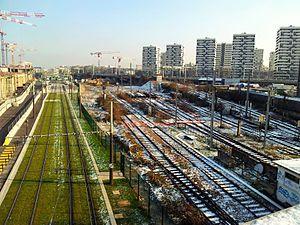
La rue Cesária-Évora est une voie du 19ᵉ arrondissement de Paris, en France.
La gare Rosa-Parks, auparavant nommée Évangile en raison de sa situation à proximité de la rue de l'Évangile, est une gare française du nord-est parisien, sur la ligne E du RER, en limite des 18ᵉ et 19ᵉ arrondissements, à l'étude depuis les années 1990, mise en service le 13 décembre 2015. Elle se trouve à côté de la gare d'Est-Ceinture qui était une petite gare voyageurs située sur la ligne de Petite Ceinture.